Lithium mining in Australia

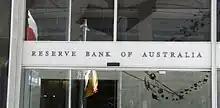
Reserve Bank of Australia Building, Sydney

The Mt Cattlin mine is an open-pit mine near Ravensthorpe, Western Australia. It was developed by Galaxy Resources (now Allkem) and opened in 2010. The site contains an estimated of lithium reserves with a lithium oxide equivalent content of 1.23%. In 2019, the mine produced of spodumene. Mining was temporarily suspended there in 2013 due to a drop in lithium prices, but was restarted in 2016.